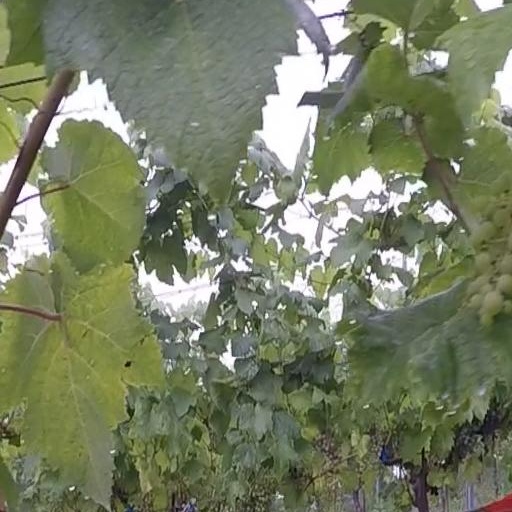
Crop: grape